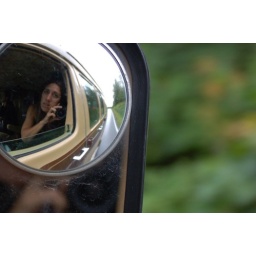
me in the van window